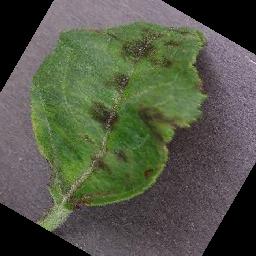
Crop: apple
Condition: scab